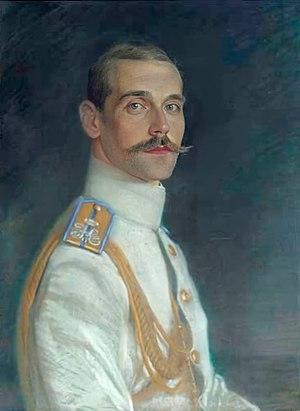
Ceci est la liste des monarques de Russie.